Cloverfield

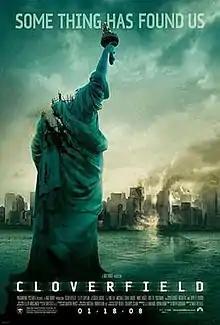
Theatrical release poster

Cloverfield is a 2008 American found footage monster horror film directed by Matt Reeves and written by Drew Goddard. It stars Lizzy Caplan, Jessica Lucas, T.J. Miller (in his film debut), Michael Stahl-David, Mike Vogel, and Odette Yustman. In the film, six friends attempt to flee from a monster which attacks New York City.